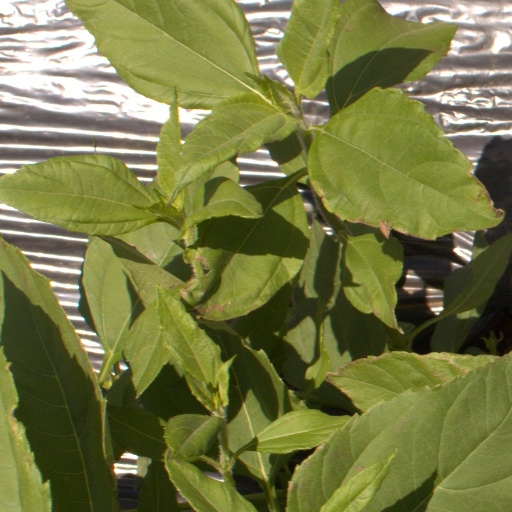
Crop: Jerusalem artichoke